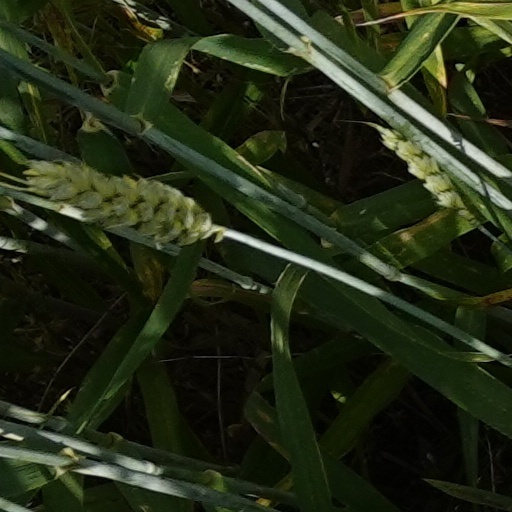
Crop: wheat